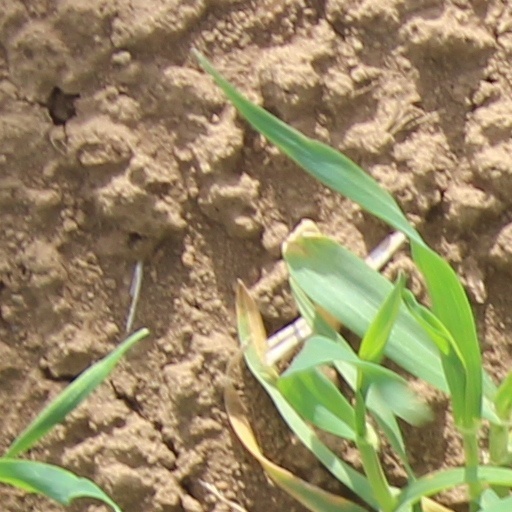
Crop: wheat